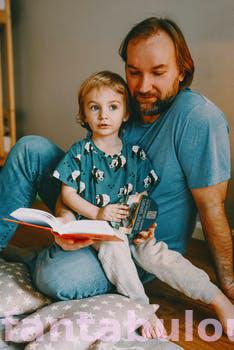
Label: Watermark